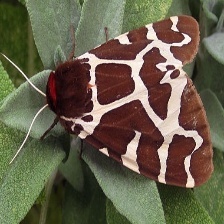
Species: GARDEN TIGER MOTH